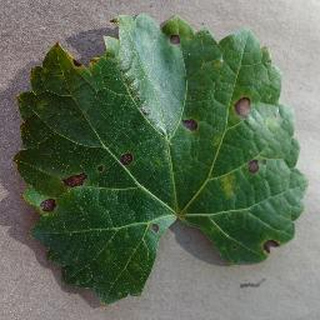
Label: grape_black_rot